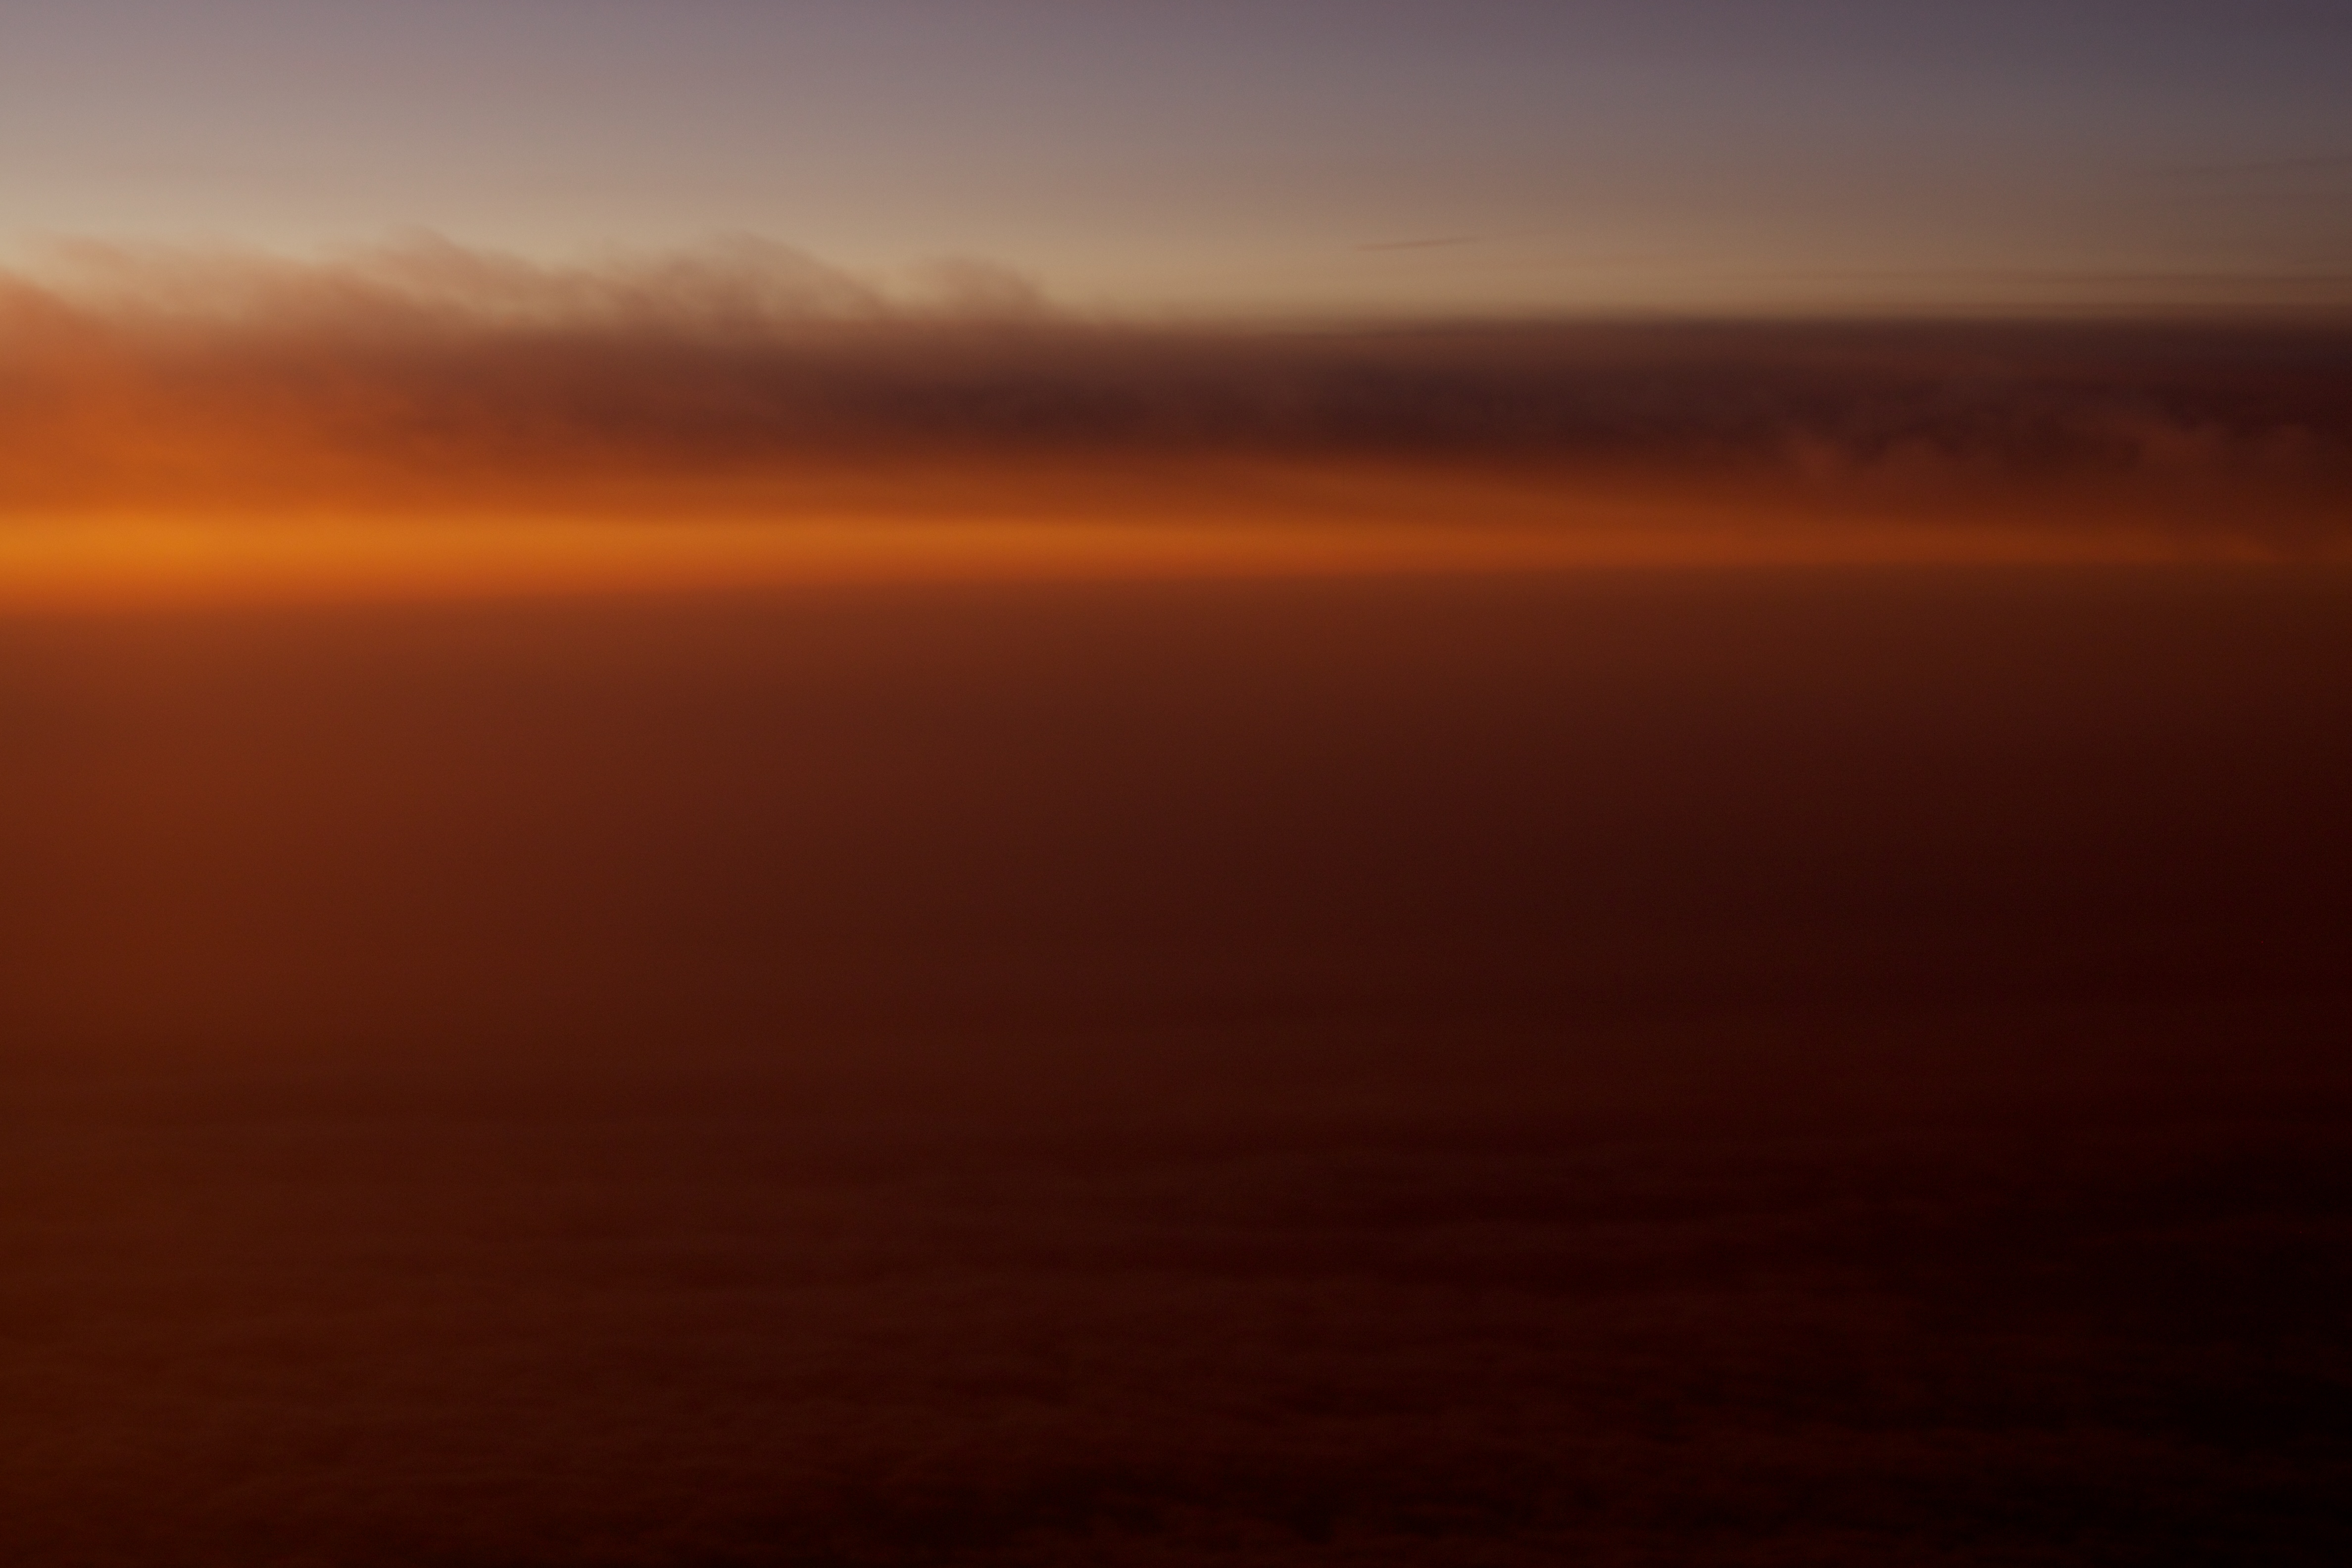
sea, horizon, cloud, sun, fog, sunrise, sunset, sunlight, morning, dawn, atmosphere, dusk, evening, haze, odyssey, afterglow, atmospheric phenomenon, red sky at morning